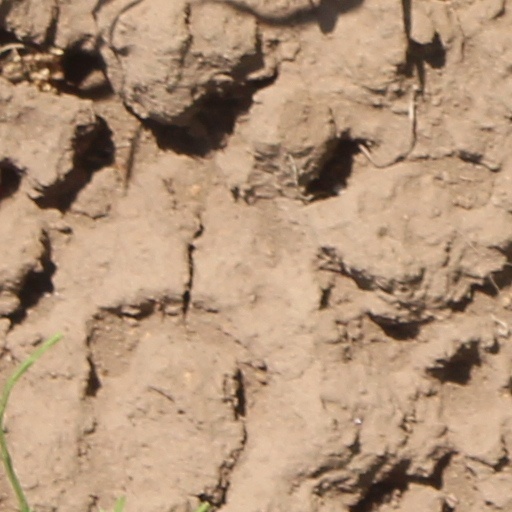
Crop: wheat